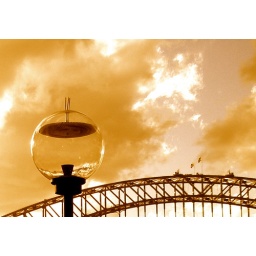
Street lamp - harbour bridge in background